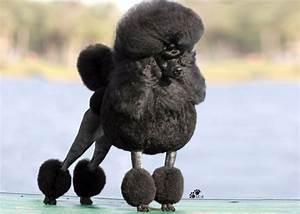
dog